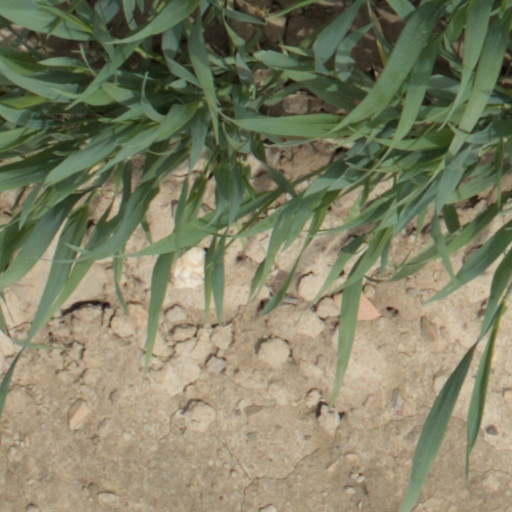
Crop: wheat